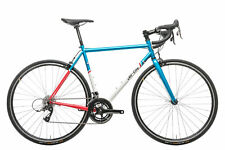
Vehicle type: Bikes